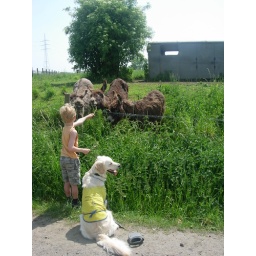
Alix is a female golden retriever and a service dog in training. Picture taken by her foster family.